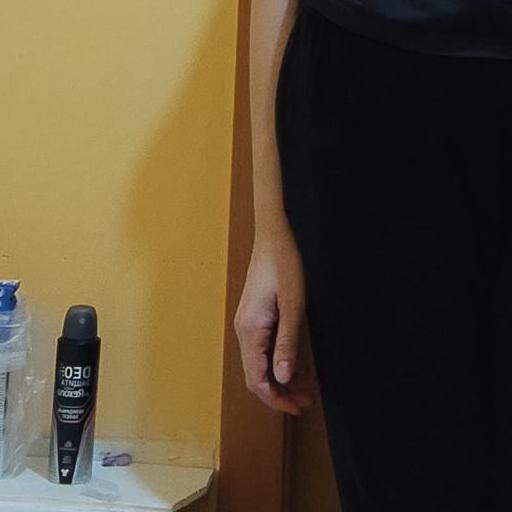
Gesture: no_gesture